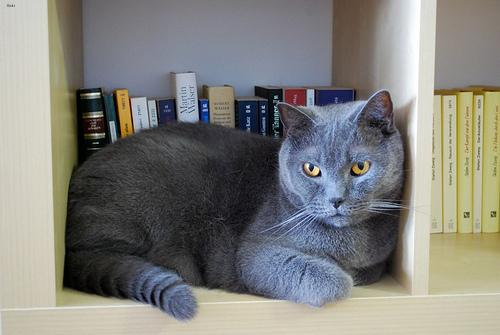
Breed: British Shorthair